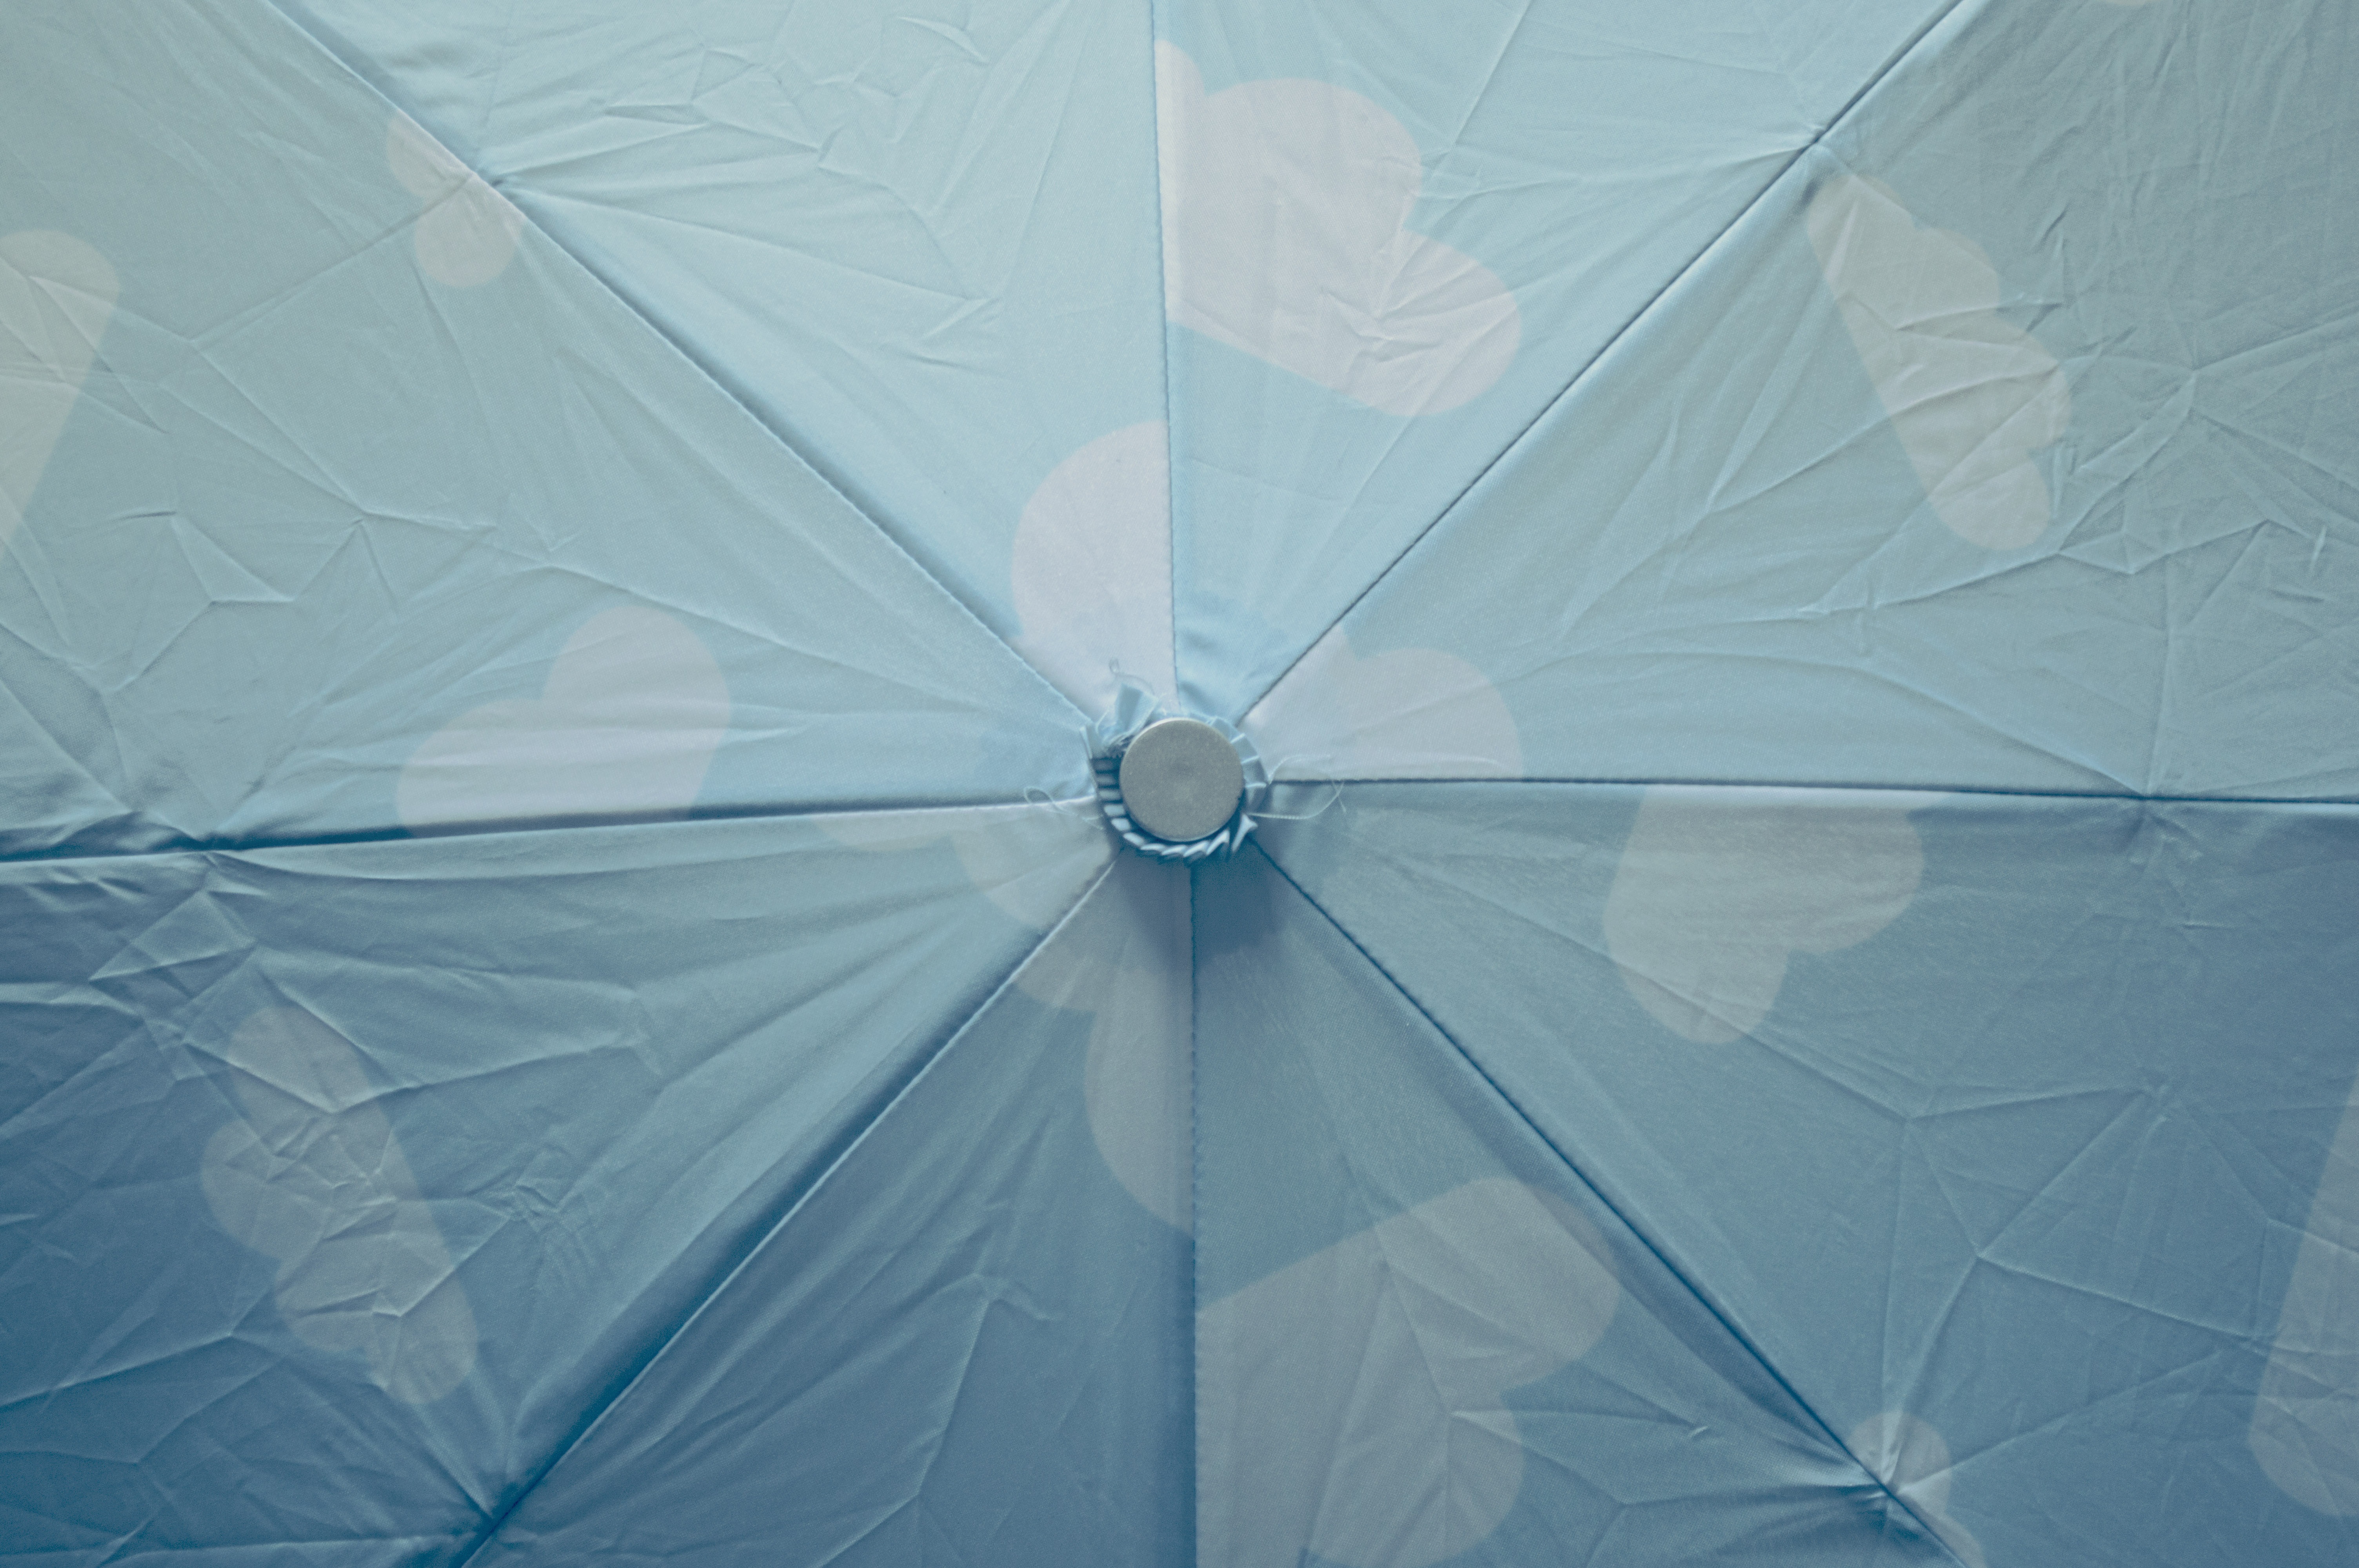
wing, sky, wheel, petal, ceiling, umbrella, blue, circle, clouds, symmetry, fashion accessory